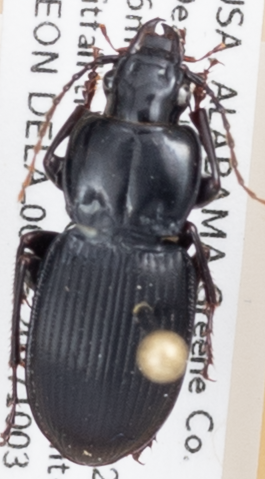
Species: Cyclotrachelus convivus
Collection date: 2017-10-03
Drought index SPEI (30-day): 0.014
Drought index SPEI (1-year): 0.024
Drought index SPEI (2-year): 0.23